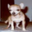
Label: dog